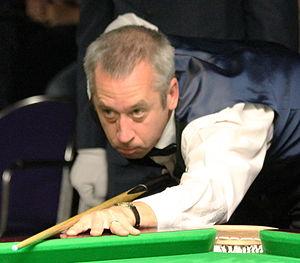
Nigel Bond, né le 15 novembre 1965, est un joueur professionnel anglais de snooker.